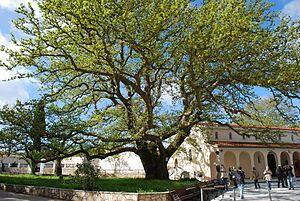
Vue du monastère de Agios Gerasimos à Kephalonia.